Staines-upon-Thames

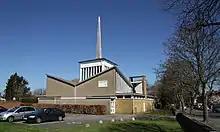
Christ Church

St Peter's Church was founded as a chapel of ease to St Mary's in 1874. A brick building was constructed at the corner of Wyatt and Langley Roads and was used until 1885, when the congregation moved to an iron church on the corner of Edgell and Budebury Roads.